Pacific Western Airlines Flight 501

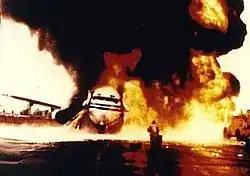
Flight 501 seen on fire after being evacuated

Pacific Western Airlines Flight 501 was a regularly scheduled flight from Calgary to Edmonton, Alberta, Canada. The aircraft caught fire during takeoff on March 22, 1984. All 119 passengers and crew members survived, but five people suffered serious injuries while 22 others suffered minor injuries.